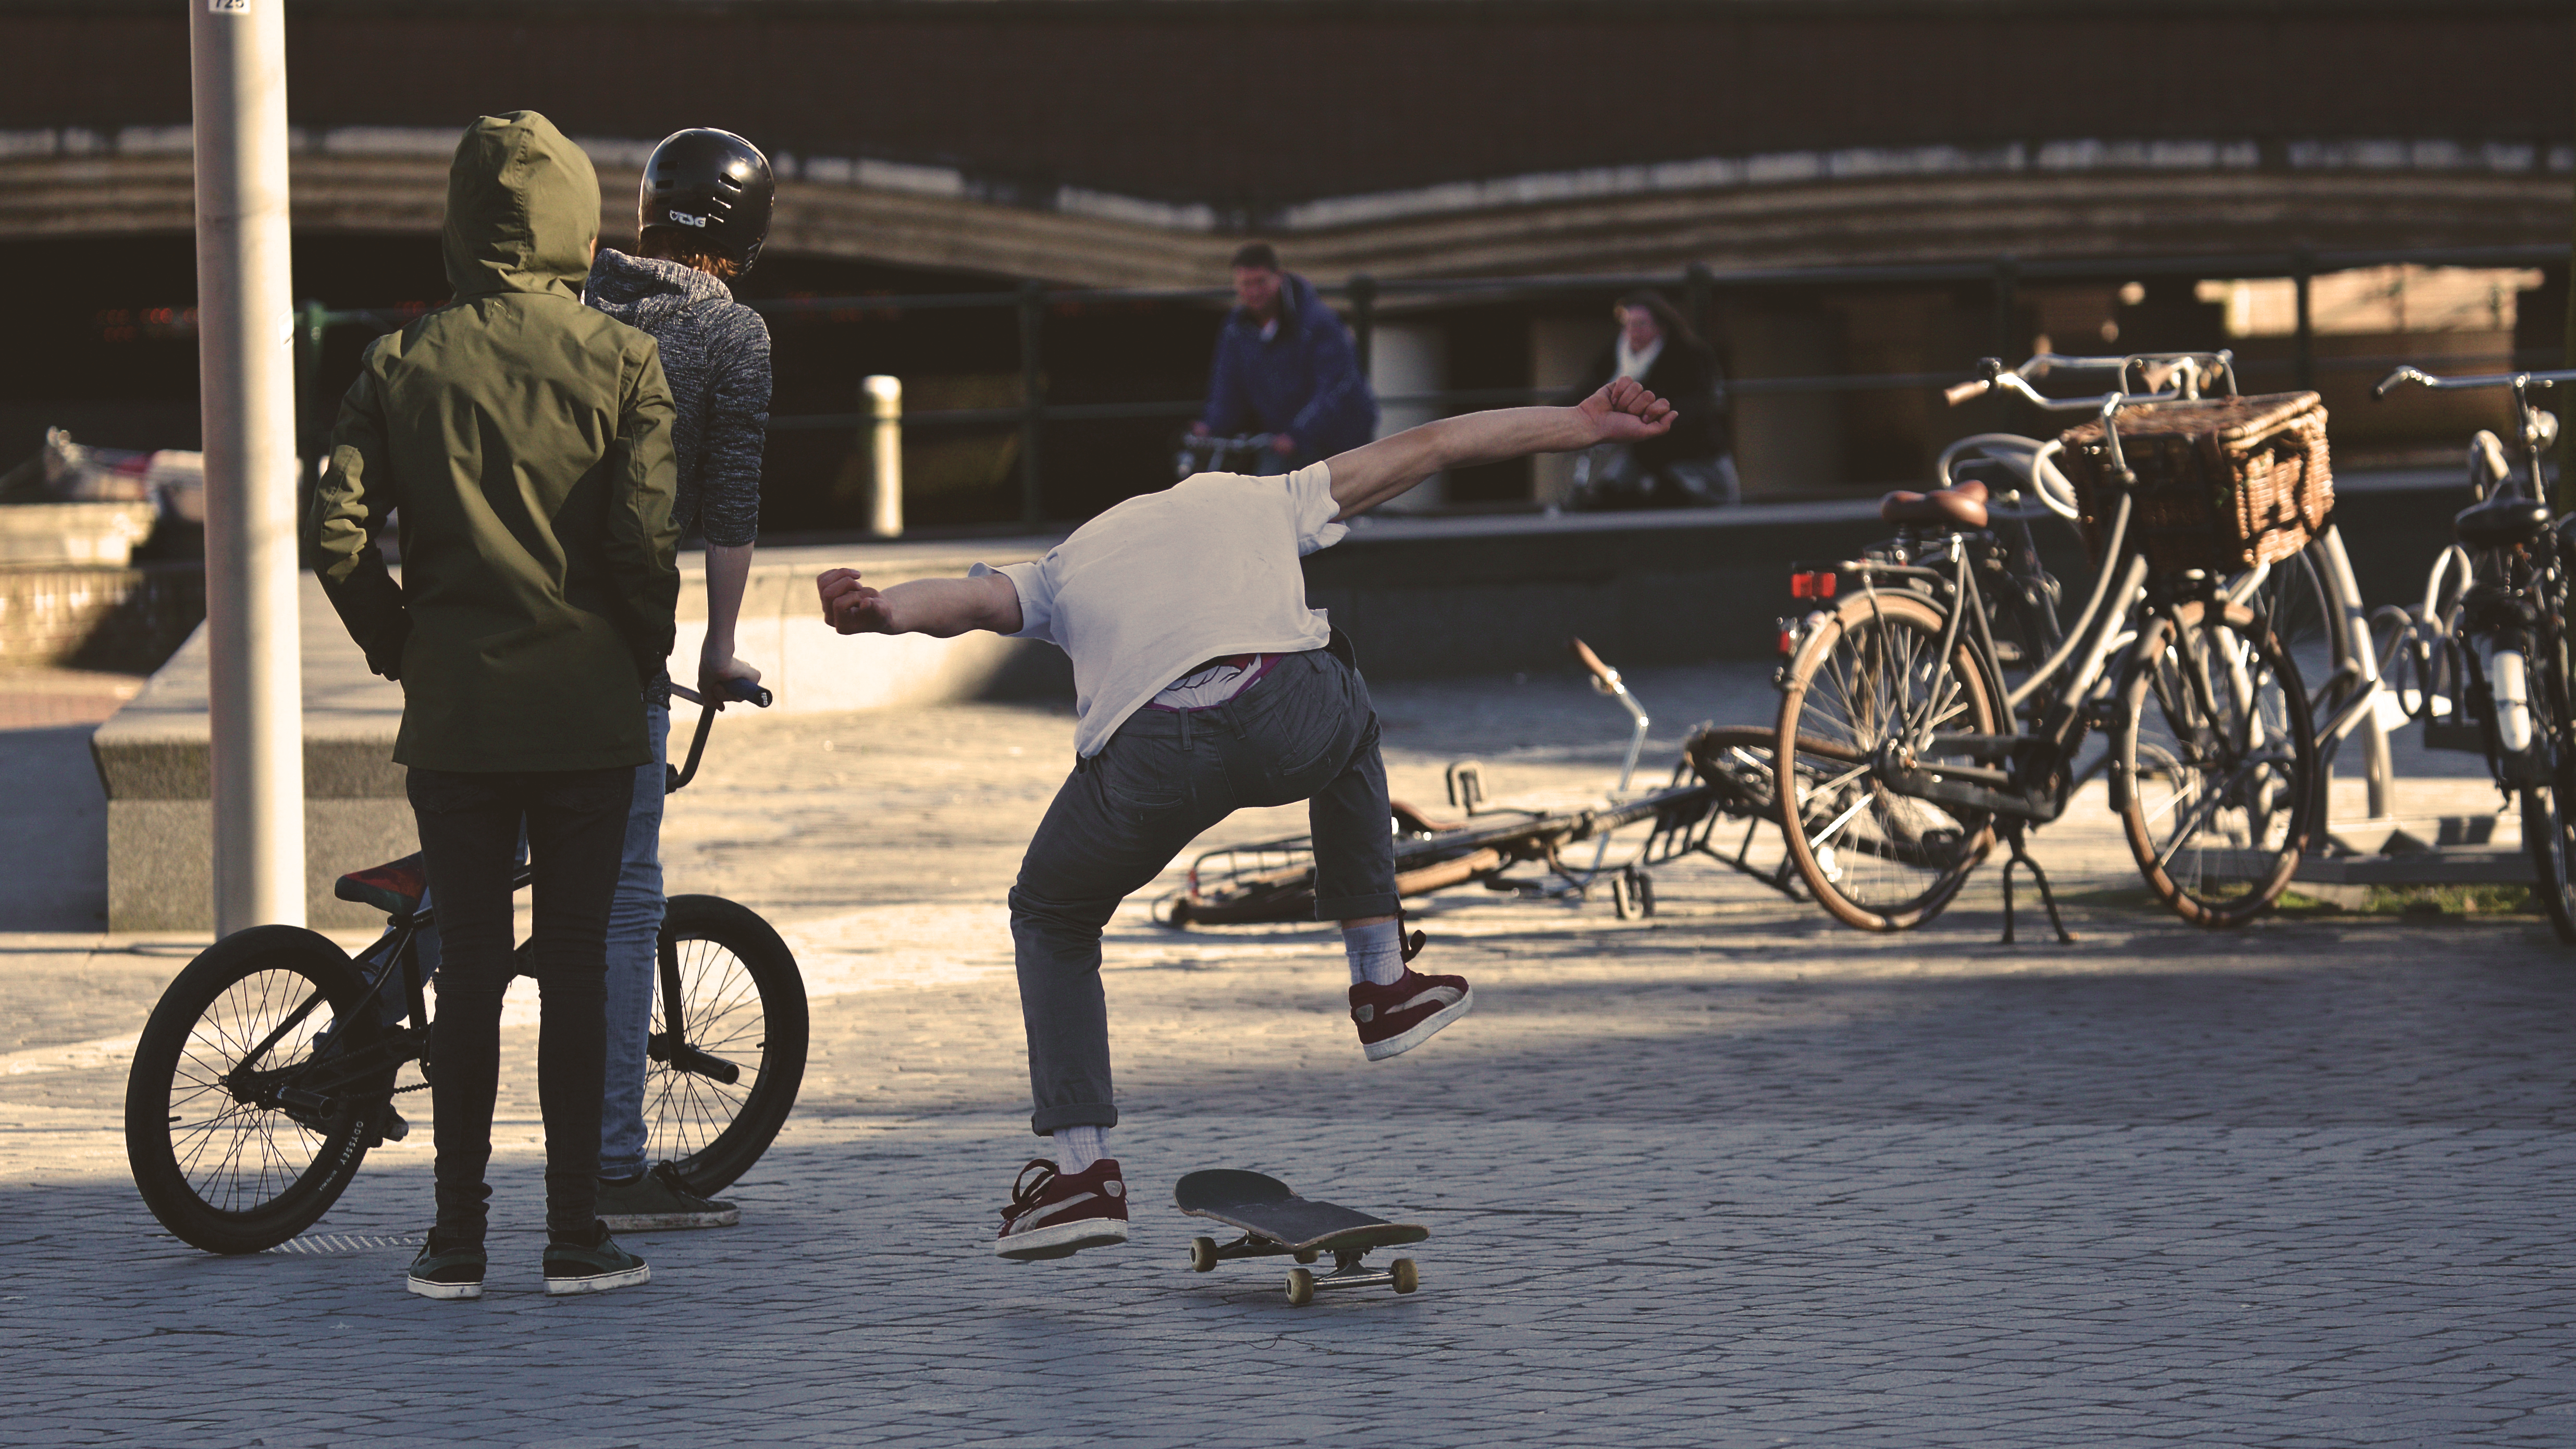
skateboard, bicycle, city, skateboarding, summer, vehicle, cycling, sports, bicycles, skater, bikes, young people, urban scene, cycle sport, bicycle motocross, freestyle bmx, flatland bmx